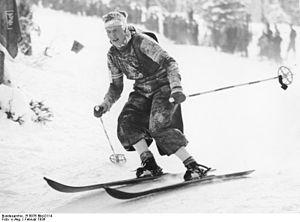
Les Jeux olympiques d'hiver de 1936, officiellement connus comme les IVᵉ Jeux olympiques d'hiver, ont lieu à Garmisch-Partenkirchen en Allemagne du 6 au 16 février 1936. Selon une règle non officielle du Comité international olympique, le pays hôte des Jeux d'été peut également organiser les Jeux d'hiver la même année et, en 1931, après l'attribution à la ville de Berlin des Jeux olympiques d'été de 1936, Garmisch-Partenkirchen est choisi parmi trois villes allemandes pour accueillir les Jeux d'hiver. Après leur accession au pouvoir en 1933, le chancelier Adolf Hitler et le Parti nazi décident d'utiliser les Jeux olympiques comme outil de propagande à la gloire du Troisième Reich et pour montrer la grandeur de la nation allemande. Il s'agit d'une répétition générale avant les Jeux d'été, encore plus marqués par les aspects politiques. Des fonds sont débloqués pour organiser les Jeux d'hiver les plus grandioses de l'histoire.
Jeanette Kessler, née le 4 octobre 1908 et décédée en 1972, est une ancienne skieuse alpine britannique membre du Ladies' Ski Club de Mürren.